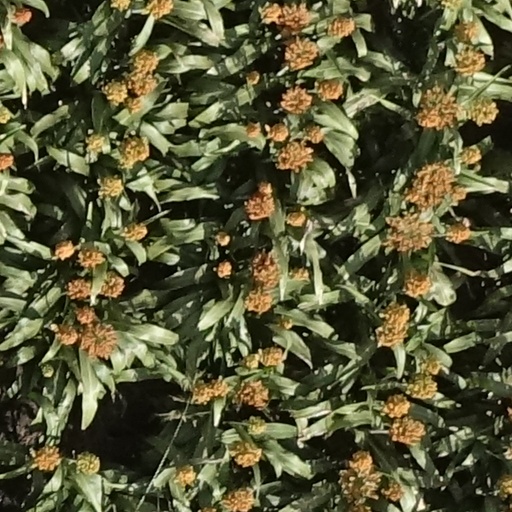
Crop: sorghum